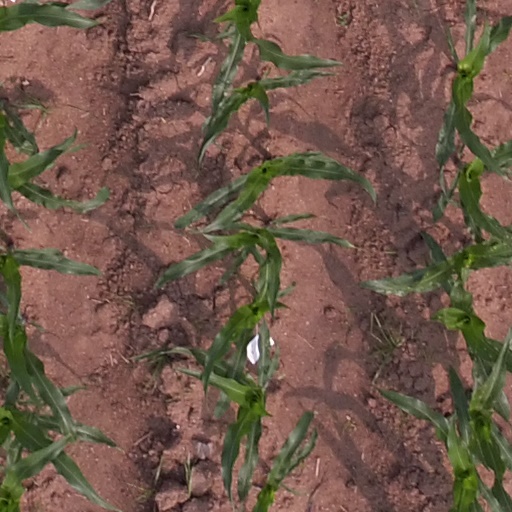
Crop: maize; corn